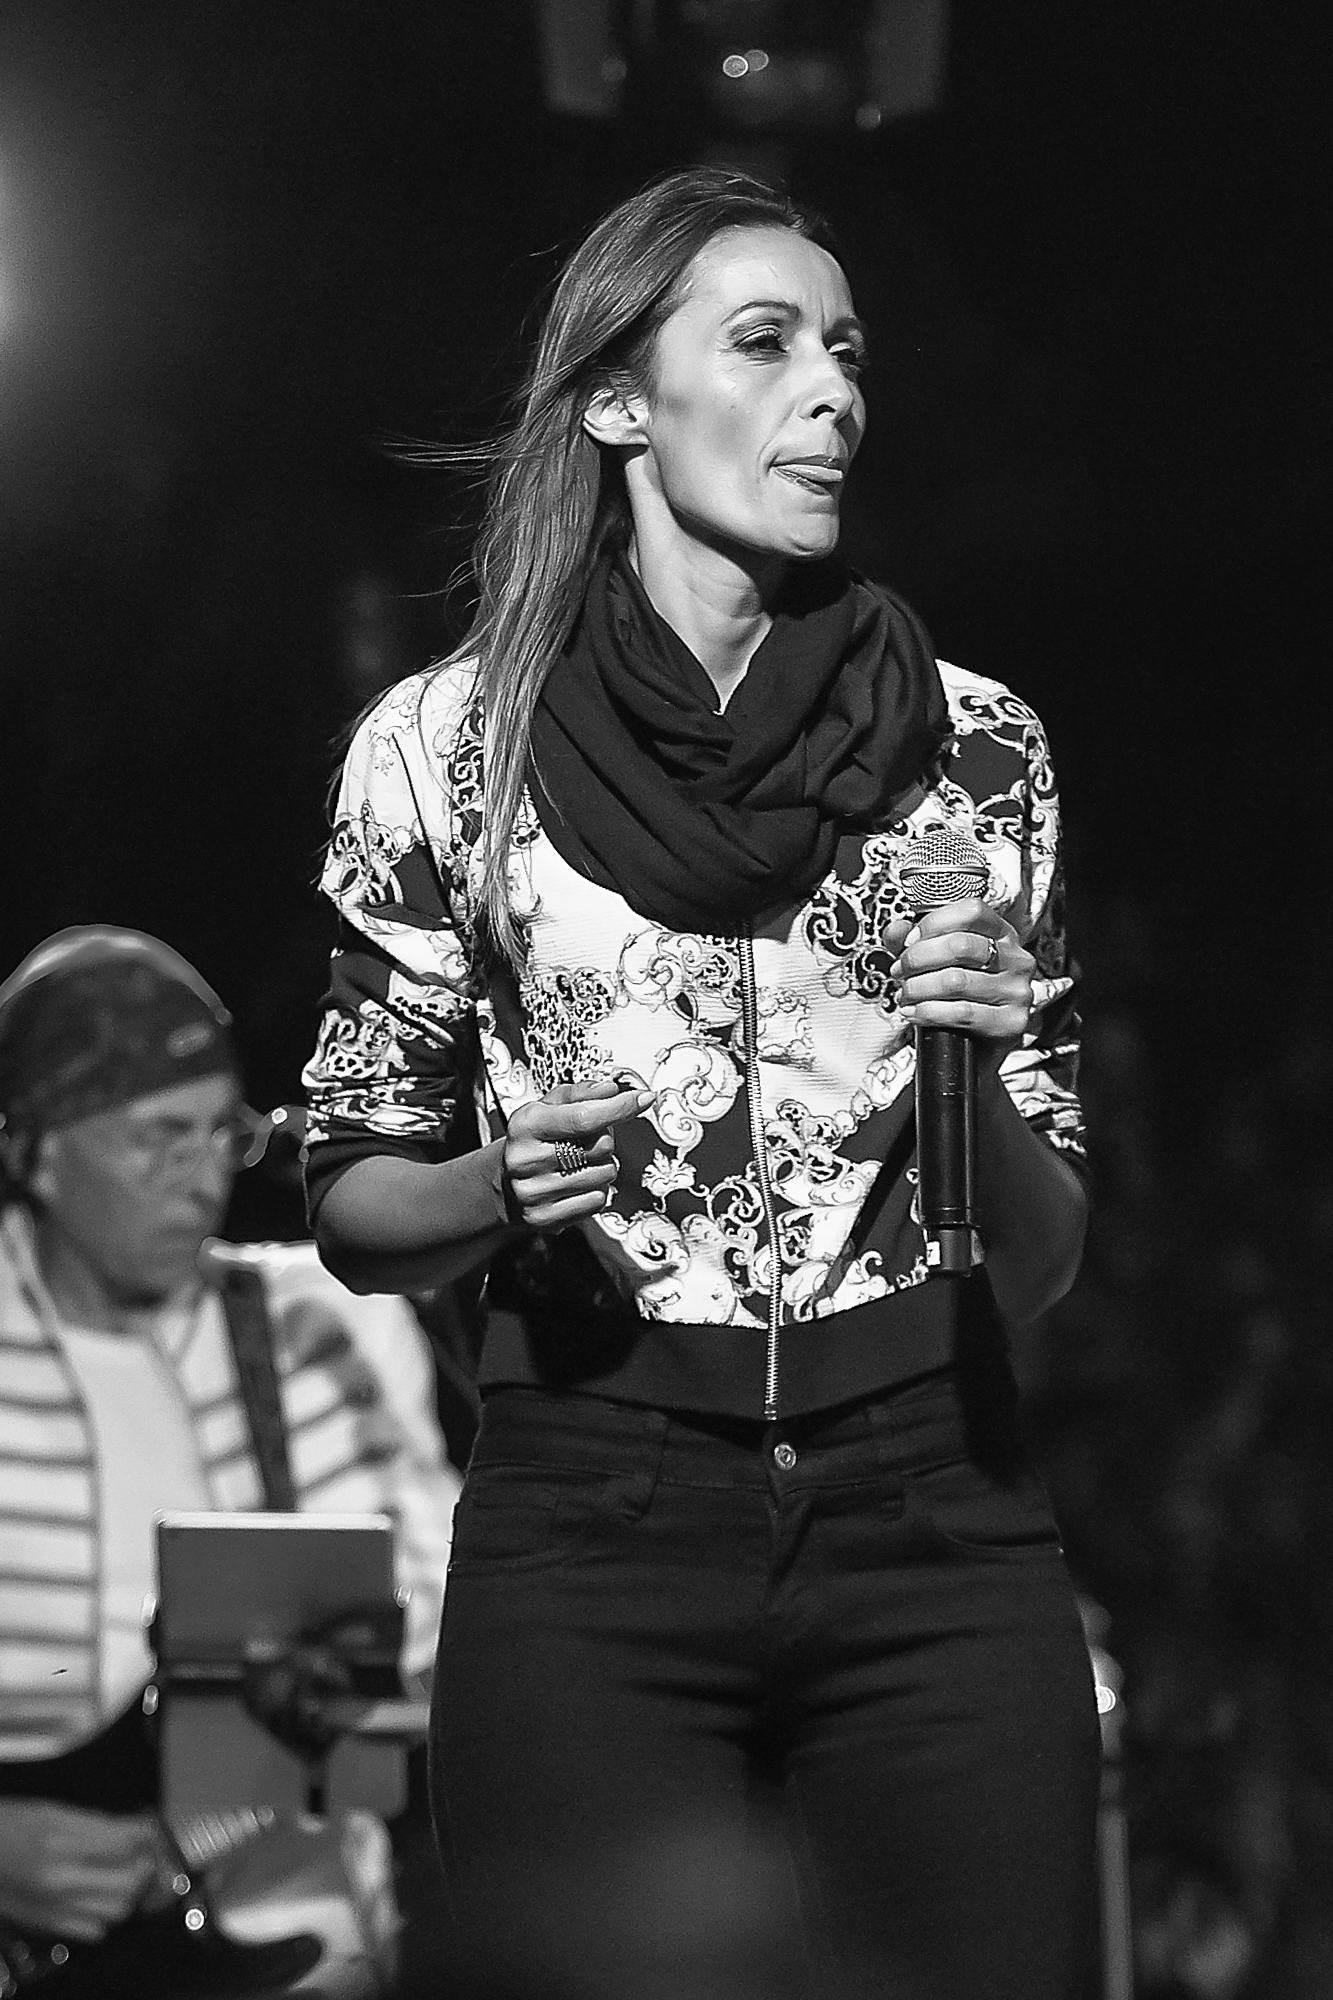
female, singer, black, white, mike, photograph, black and white, monochrome, monochrome photography, lady, fashion, performance, photography, human, fun, event, hand, stage, style, performing arts, singing, trunk, model, flash photography